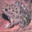
Label: frog